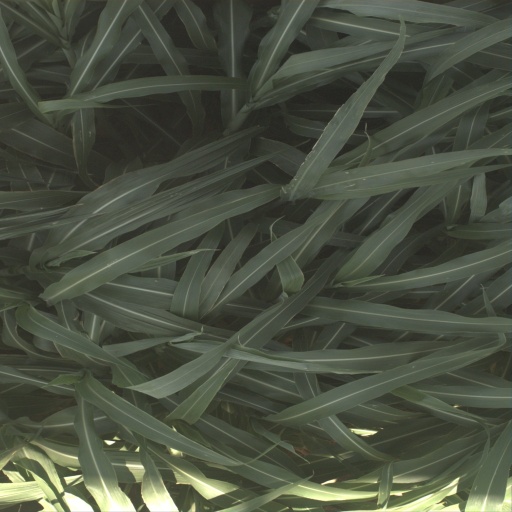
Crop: sorghum